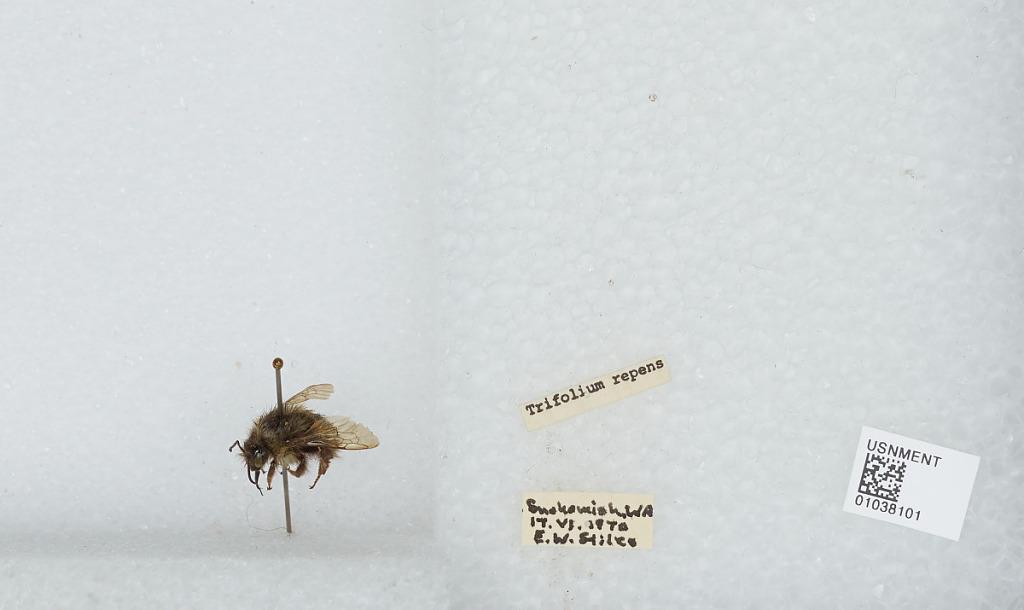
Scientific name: Bombus (Pyrobombus) sitkensis Nylander
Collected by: E. Stiles
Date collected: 1970-6-17
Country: United States
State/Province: Washington
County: Snohomish
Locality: Snohomish
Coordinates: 47.9192, -122.091